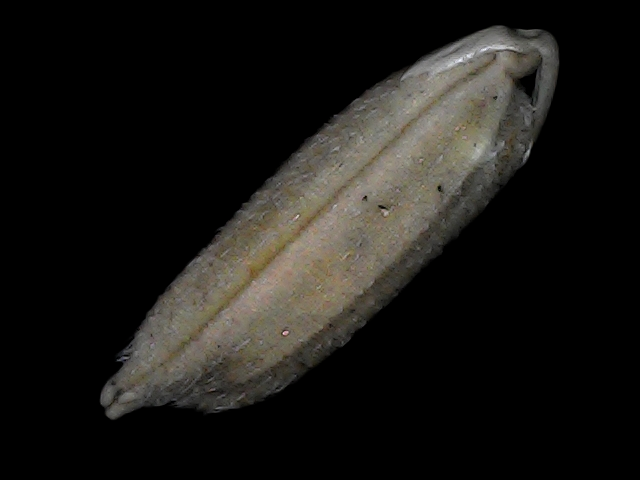
Rice variety: Bd79